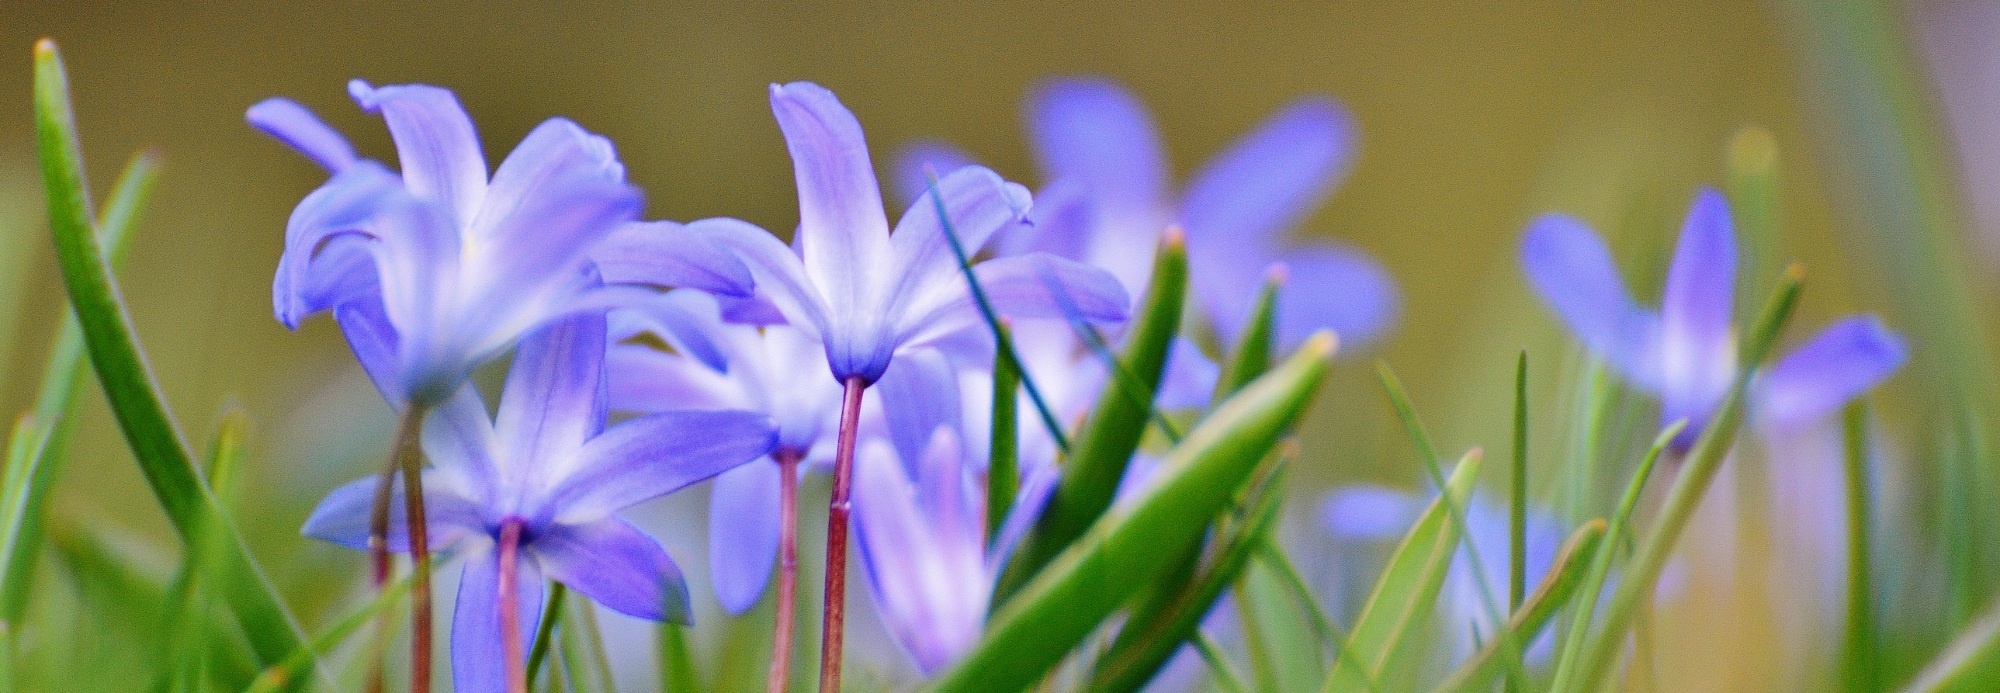
nature, grass, blossom, plant, meadow, flower, petal, summer, spring, green, botany, blue, flora, wildflower, flowers, close up, eye, wildflowers, crocus, hyacinth, flower meadow, macro photography, summer meadow, flowering plant, spring meadow, plant stem, land plant, iris family